Lewis Sheridan Leary

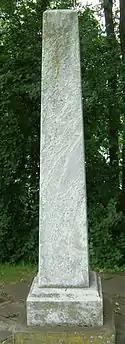

During the Harpers Ferry raid, Leary was mortally wounded. He survived his terrible wounds for eight hours after the capture of Brown's men, during which he was well treated and able to send messages to his family. His wife had not previously known of the planned raid. He is reported as saying, "I am ready to die." His body was first buried with 7 others killed in a pit along the Shenandoah (see John Brown's raiders). In 1899 his body was reburied with most of the others killed next to John Brown's grave, at the John Brown Farm State Historic Site in North Elba, New York.